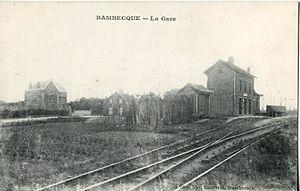
Carte postale ancienne éditée par Gobrecht à Hazebrouck
La gare de Bambecque est une ancienne gare ferroviaire française de la ligne de chemin de fer secondaire de Hazebrouck à Hondschoote de la Compagnie des chemins de fer des Flandres, située sur le territoire de la commune de Bambecque, dans le département du Nord en région Hauts-de-France.
Bambecque est une commune française située dans le département du Nord, en région Hauts-de-France.
Le chemin de fer de Hazebrouck à Bergues et Hondschoote est une ancienne ligne de chemin de fer secondaire qui a fonctionné entre ces villes du département du Nord entre 1894 et 1954. Exploitée à l'origine par la compagnie des Chemins de fer des Flandres, elle est intégrée en 1919 au réseau de la Compagnie générale de voies ferrées d'intérêt local. La ligne était construite à voie métrique.